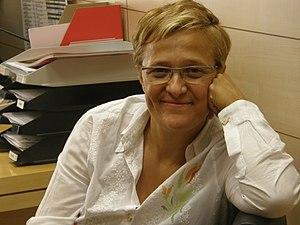
Ángeles Álvarez Álvarez, née le 12 février 1961, est une femme politique espagnole membre du Parti socialiste ouvrier espagnol.